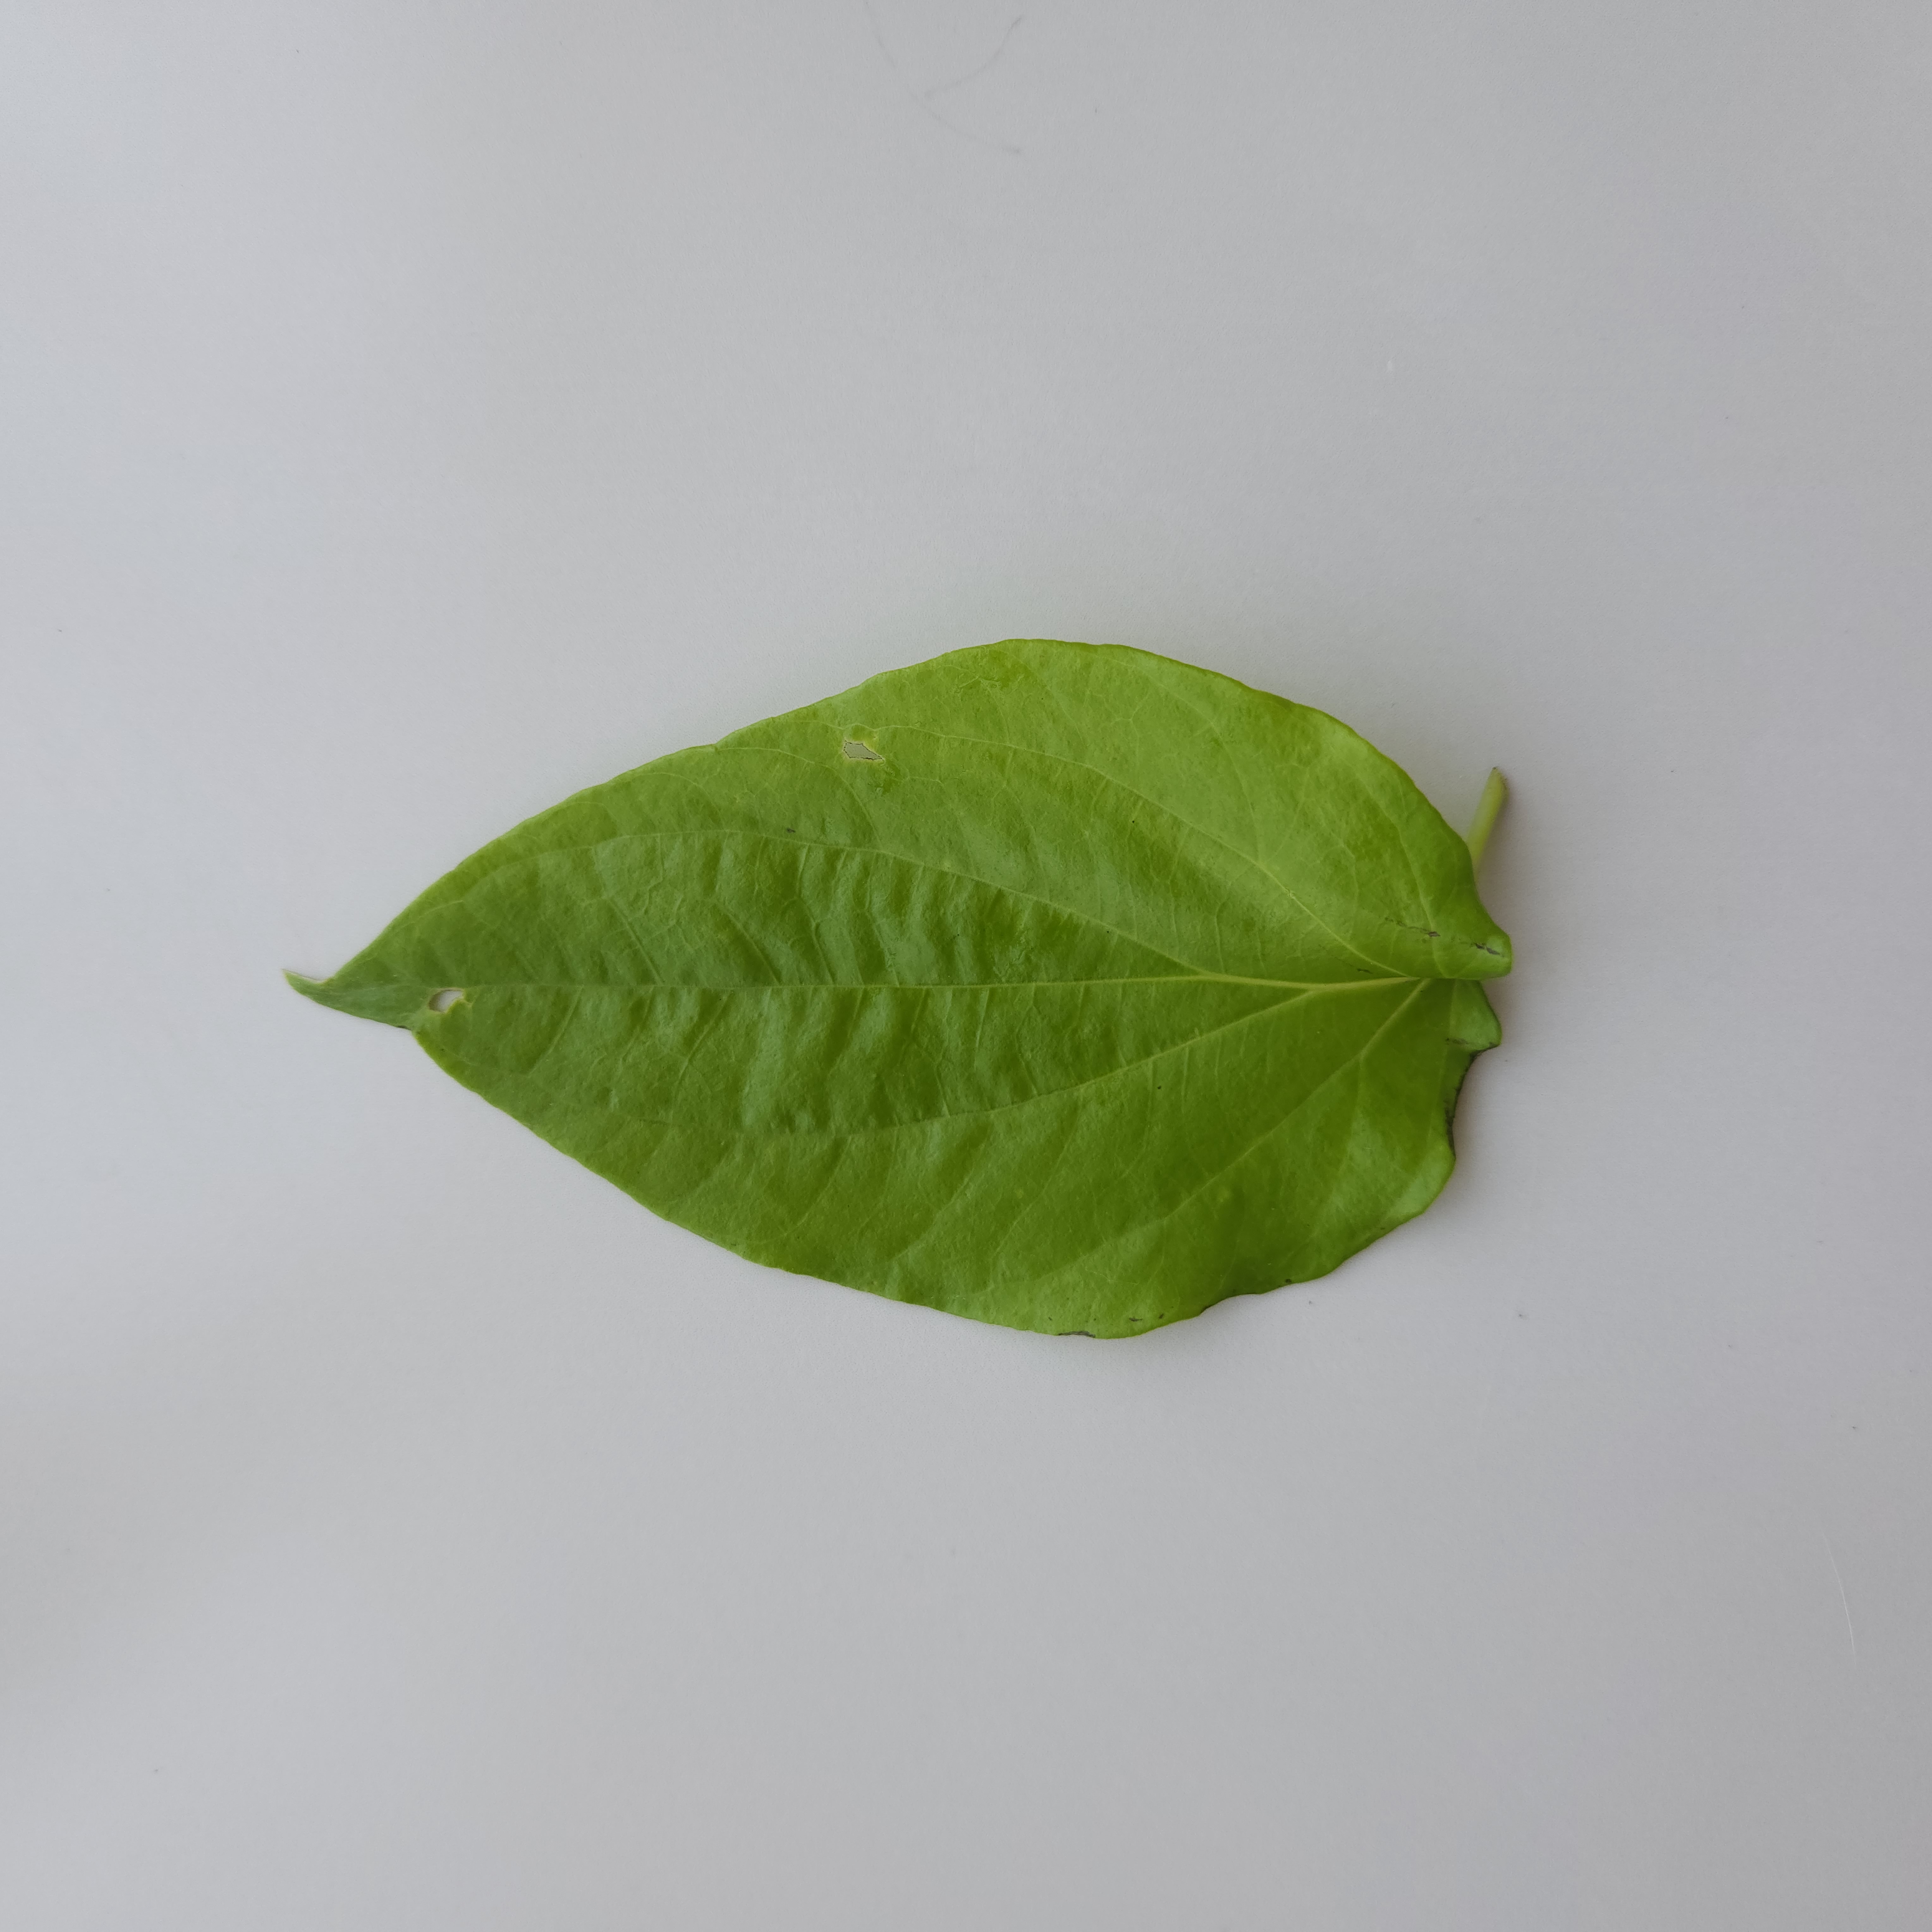
Label: Healthy